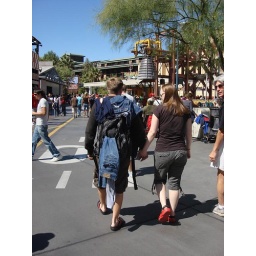
trying to dry our clothes that got soaked on the Grizzley River Run while walking around the park